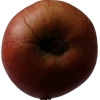
Label: Apple 17